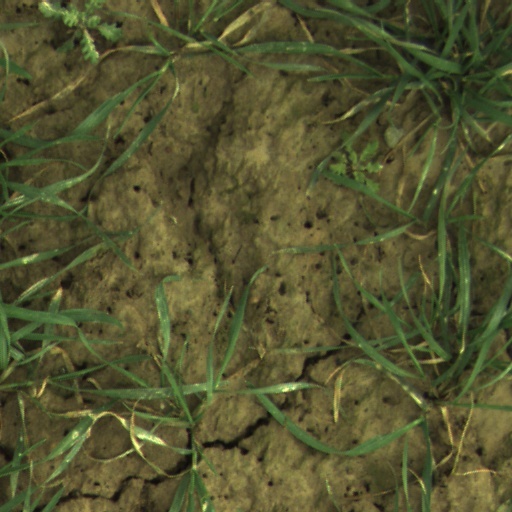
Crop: wheat